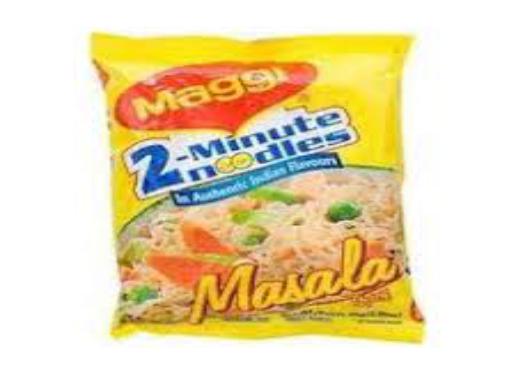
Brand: Maggi Masala noodles
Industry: Food